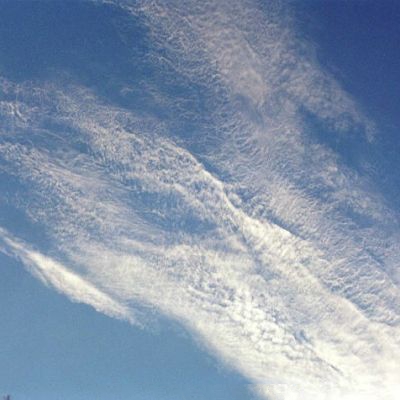
Cloud type: Cirrocumulus (Cc)